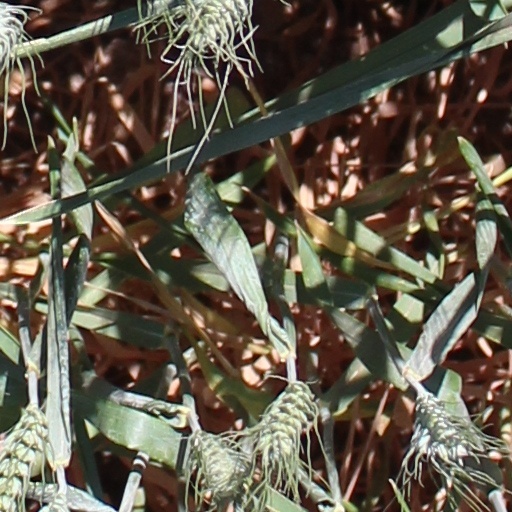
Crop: wheat